Basque (clothing)

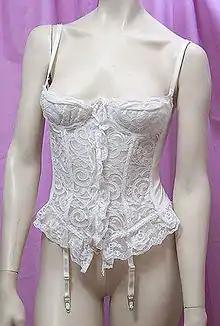
A modern lingerie basque

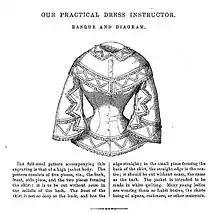
A basque bodice, from Godey's Lady's Book, January 1857

A basque is an item of women's clothing. The term, of French origin, originally referred to types of bodice or jacket with long tails, and in later usage a long corset, characterized by a close, contoured fit and extending past the waistline over the hips. It is so called because the original French fashion for long women's jackets was adopted from Basque traditional dress. In contemporary usage it refers only to a long item of lingerie, in effect a brassiere that continues down, stopping around the waist or the top of the hips. The lower part can either be purely decorative, or it can feature suspenders to be attached to stockings, obviating the need for a garter belt.